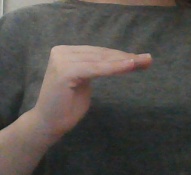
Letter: haa